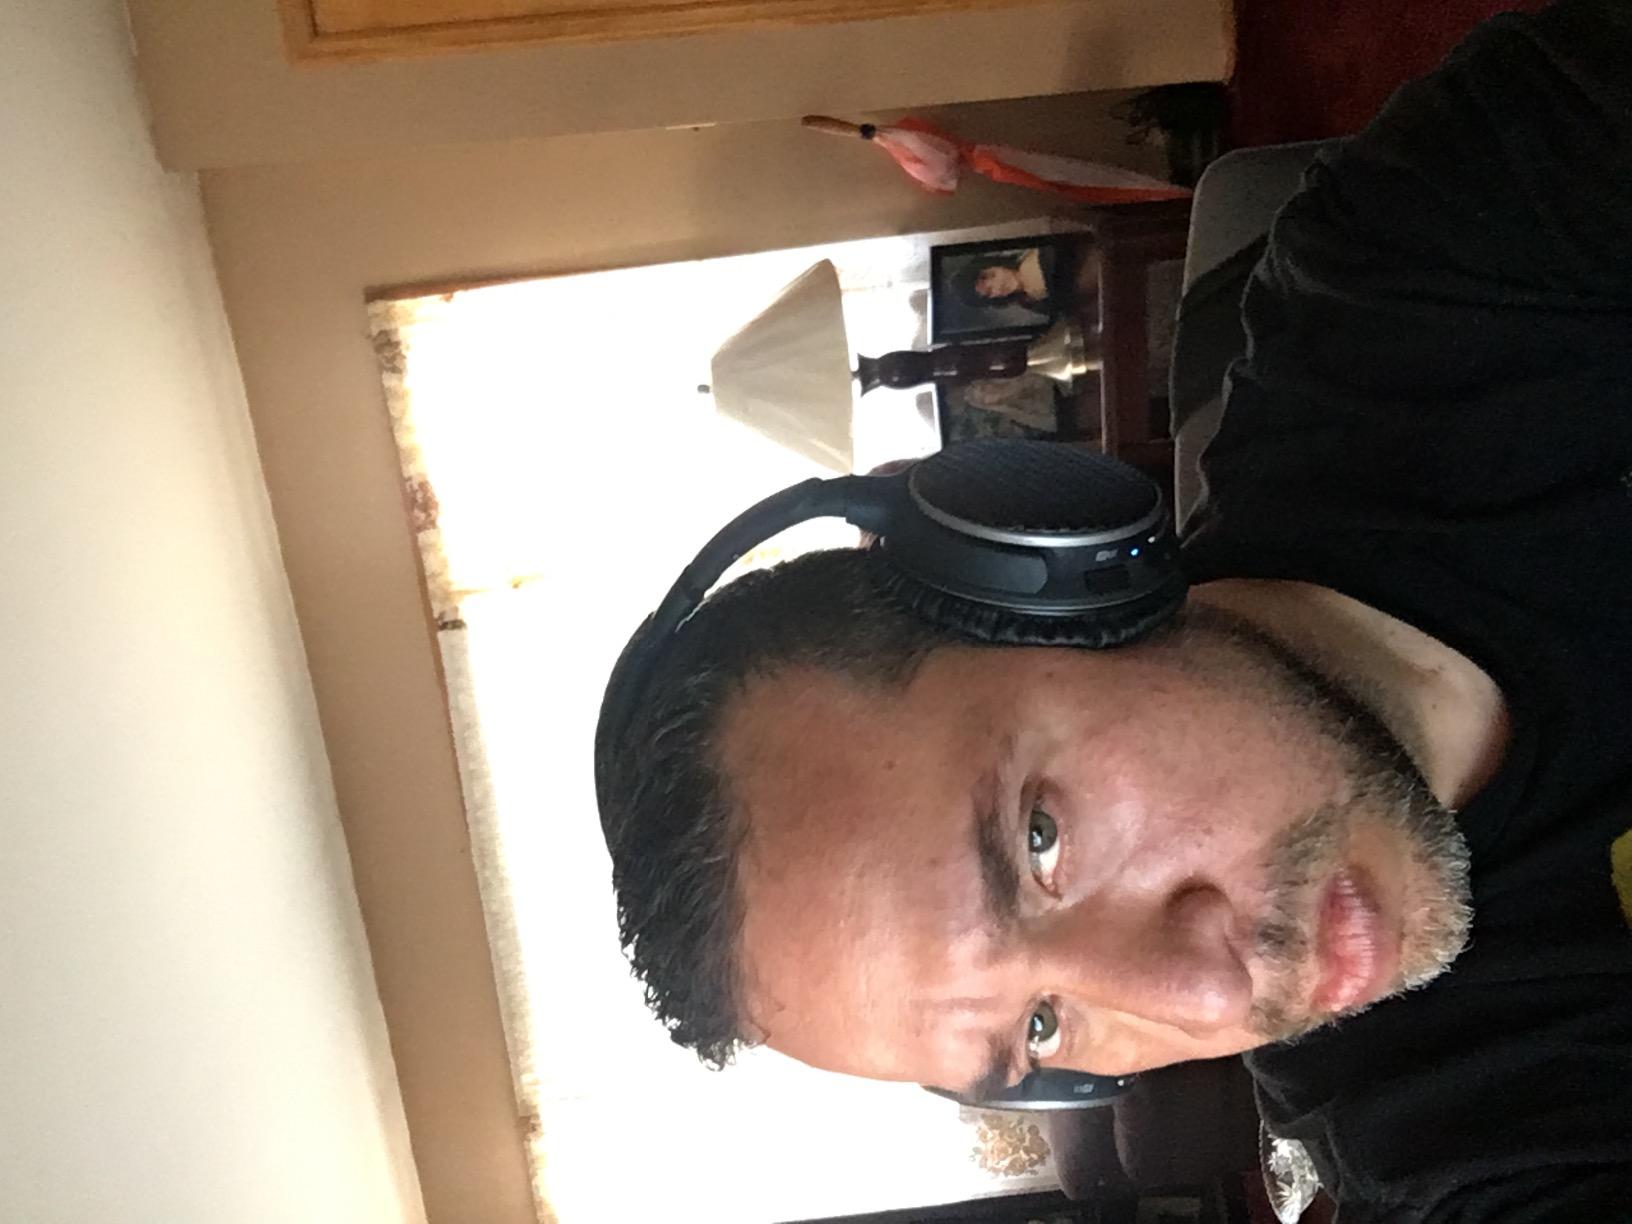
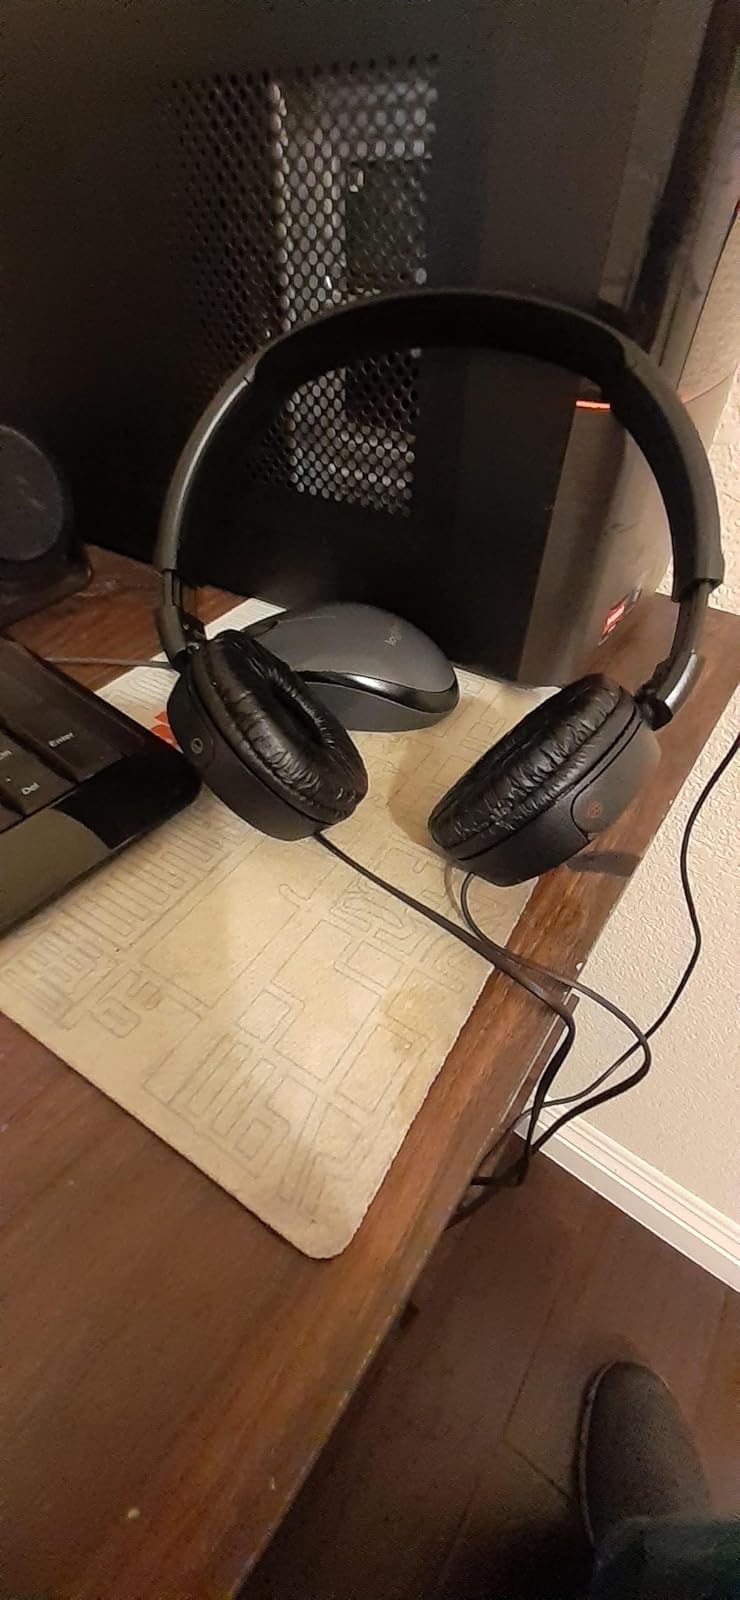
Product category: headphones
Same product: no